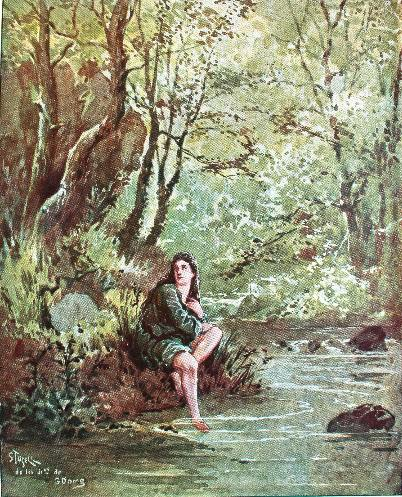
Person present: No